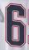
Number: 6